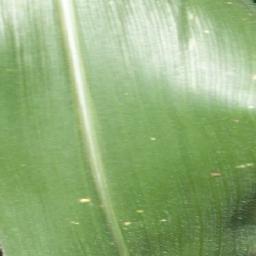
Label: Corn___healthy